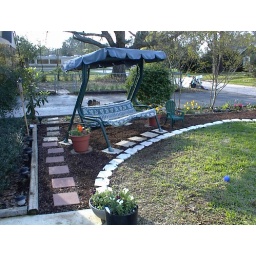
Wendys sitting area in front yard at our old house on Fendley ave.